List of NASCAR Truck Series champions

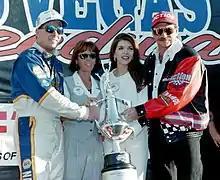
Ron Hornaday Jr. celebrates the first of his four Truck Series titles in 1996

Since 2018 NASCAR has awarded a regular season championship for the driver with the most points heading into the playoffs with 2017 being grandfathered in.